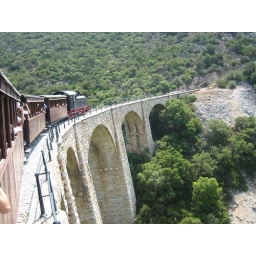
Pelion train over a bridge